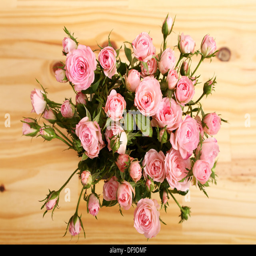
bunch of small pink roses in a glass vase over a wooden table